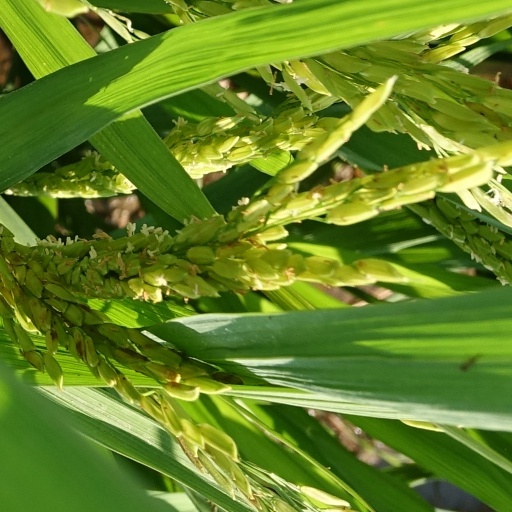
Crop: rice